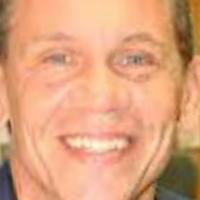
Age group: age 41-55